Virginia Beach, Virginia

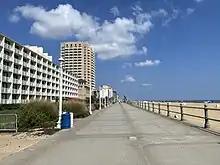
Boardwalk in Virginia Beach

Real estate, defense, and tourism are major sectors of the Virginia Beach economy. Many local public and private groups have maintained a vested interest in real-estate redevelopment, resulting in a number of joint public-private projects, such as commercial parks. Examples of the public-private development include the Virginia Beach Convention Center, the Oceanfront Hilton Hotel, and the Virginia Beach Town Center. The city assisted in financing the project through the use of tax increment financing: creating special tax districts and constructing associated street and infrastructure to support the developments. The Town Center opened in 2003, with related construction continuing. The Convention Center opened in 2005.